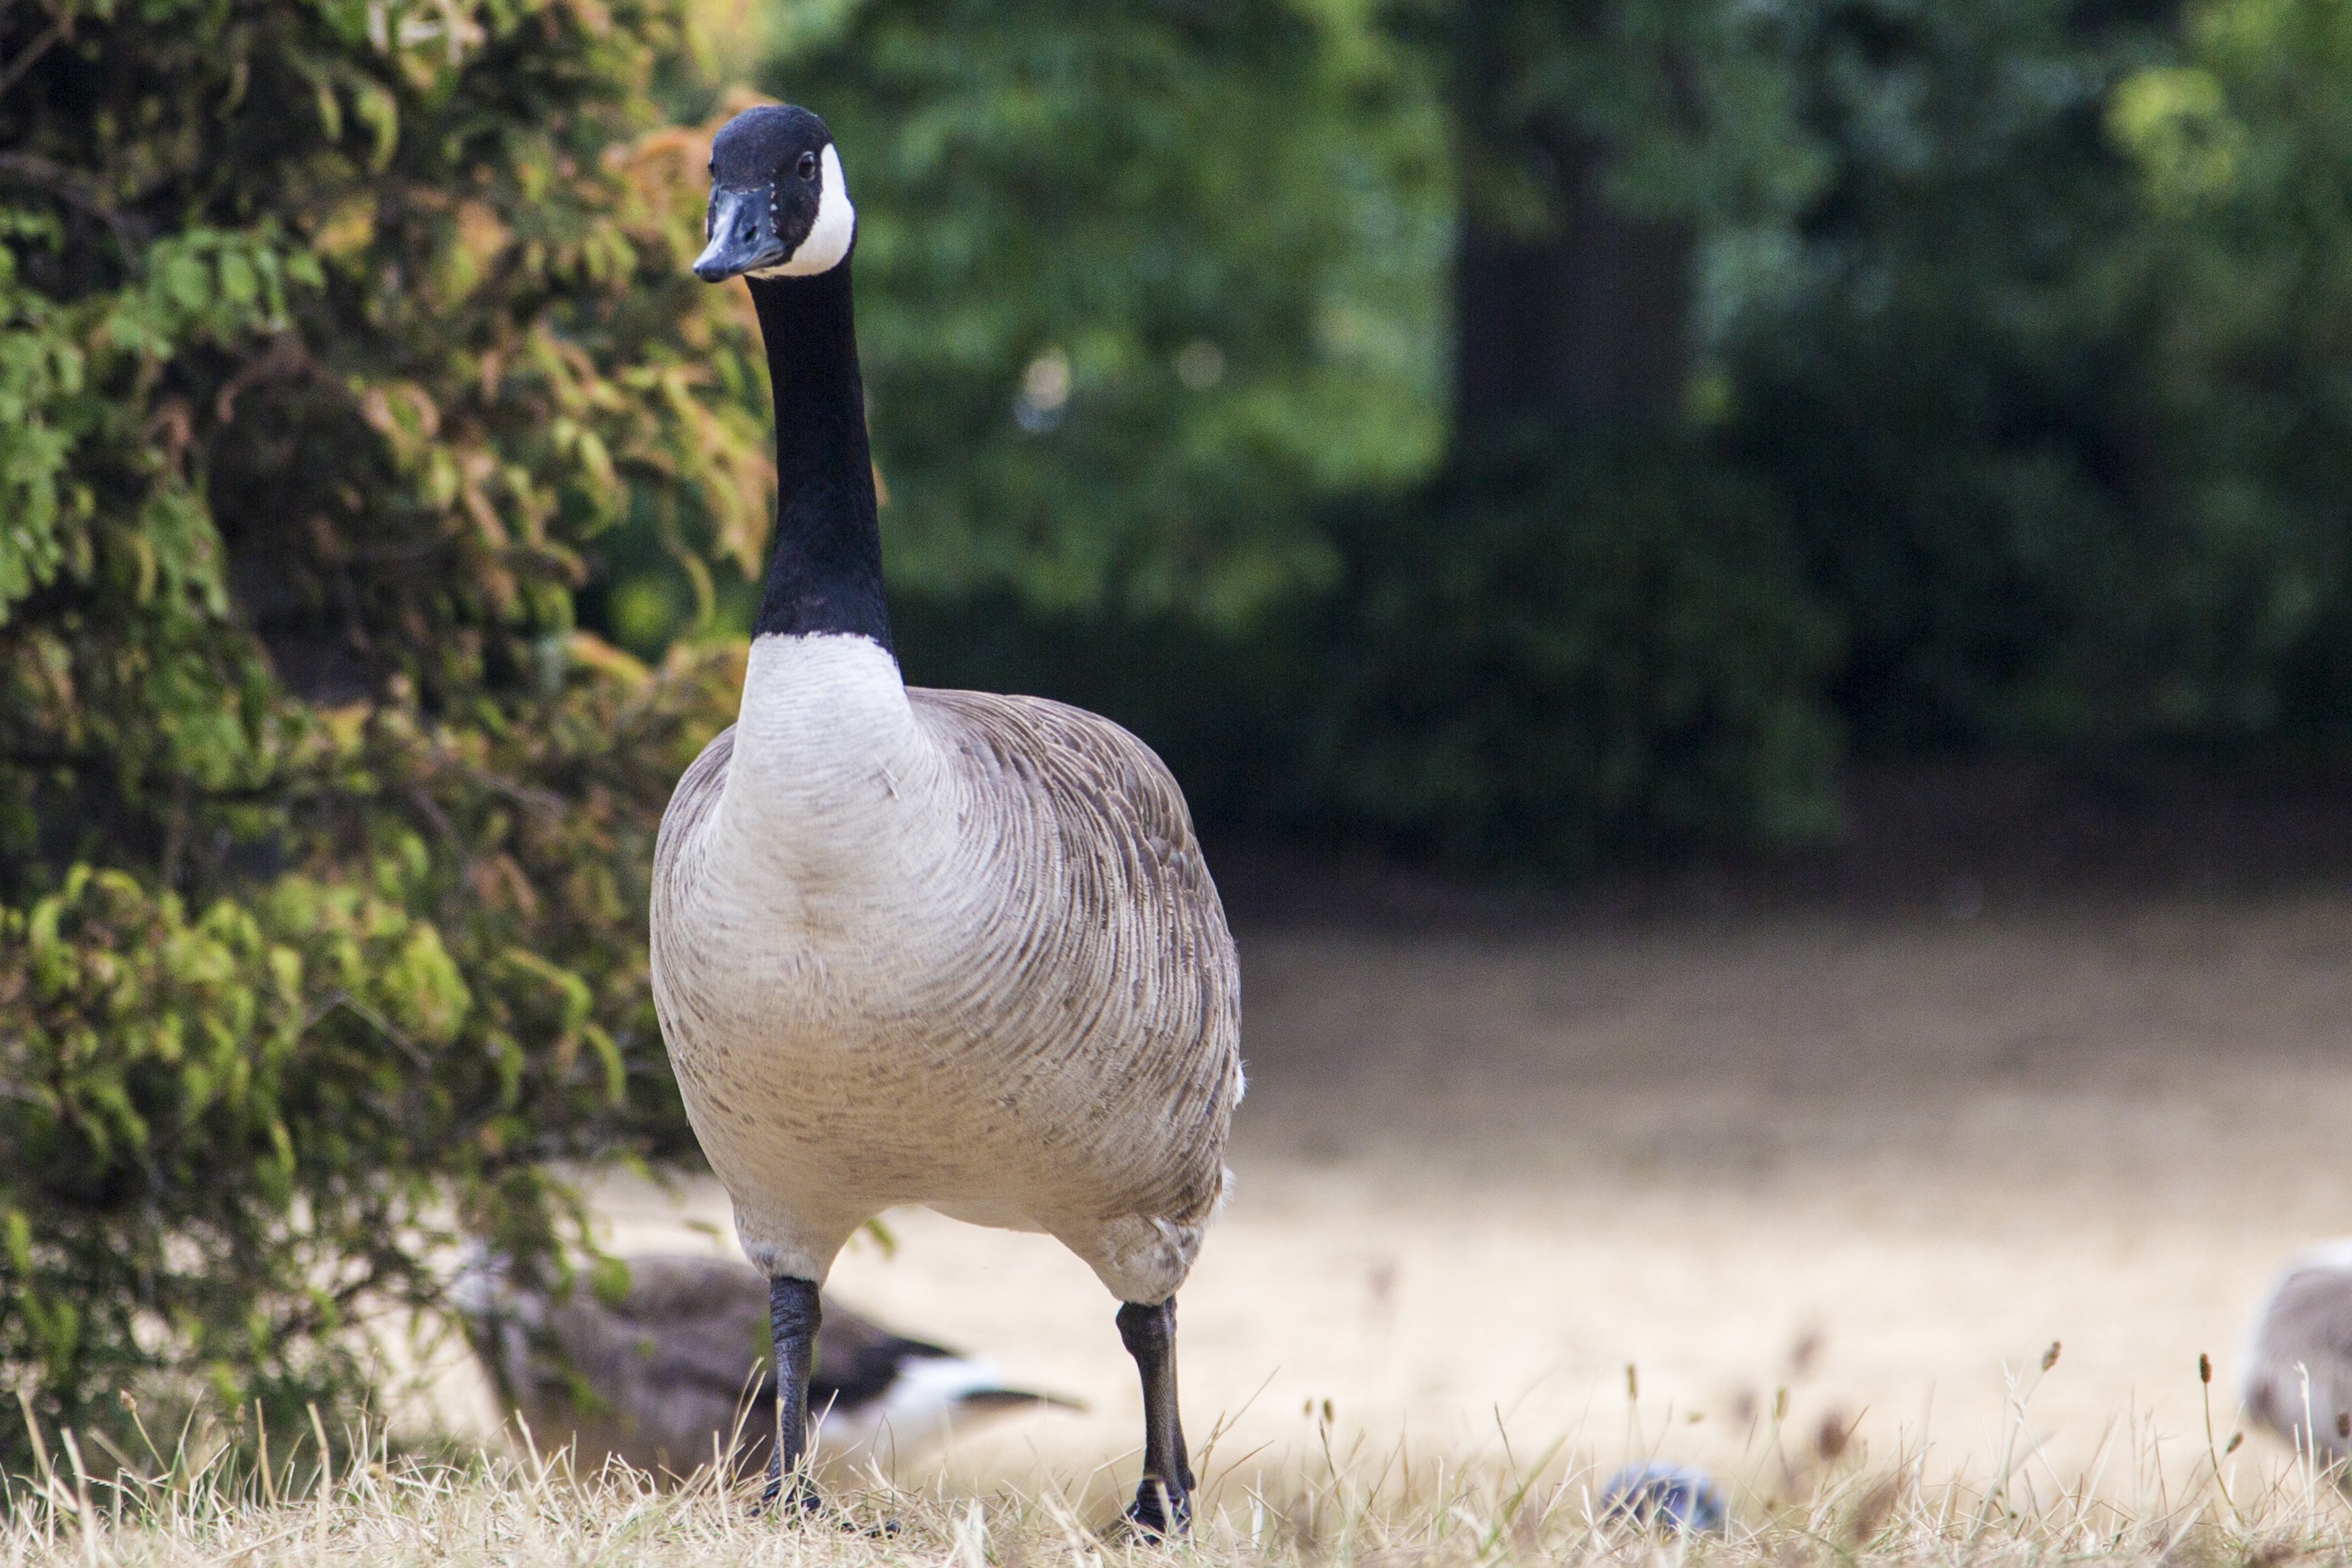
landscape, nature, bird, wildlife, pet, beak, fowl, fauna, swan, goose, vertebrate, waterfowl, water bird, ducks geese and swans